Love Lockdown

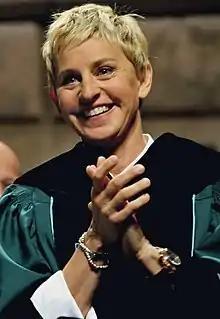
West debuted an accompanying music video on "The Ellen DeGeneres Show" in October 2008, detailing its inspiration from the 2000 film "American Psycho" to Ellen DeGeneres.

On October 7, 2008, the music video for "Love Lockdown" premiered exclusively on "The Ellen DeGeneres Show". West admitted to Ellen DeGeneres that he based parts of the video on actor Christian Bale's portrayal of the murderer character Patrick Bateman from the 2000 film adaptation of the novel "American Psycho" (1991), saying he does "kind of embody" Bateman. Recalling the end of the film where Bateman "didn't really kill anyone", West expressed admiration for "the clean aesthetic and the way he was all about labels", concluding by stating that he "wanted to express all of that in the video". Following the premiere, DeGeneres deemed the visual "brilliant" and it was subsequently posted on her website.